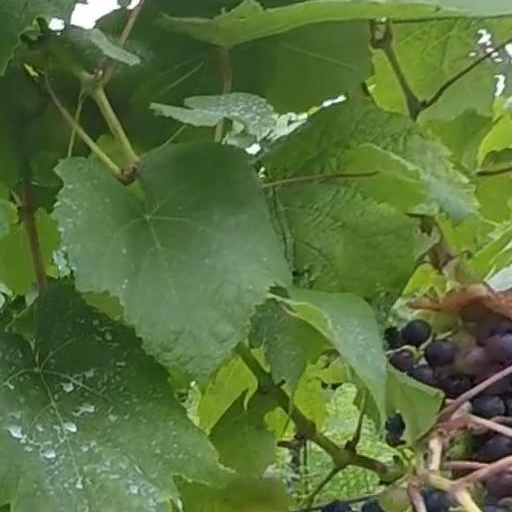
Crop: grape